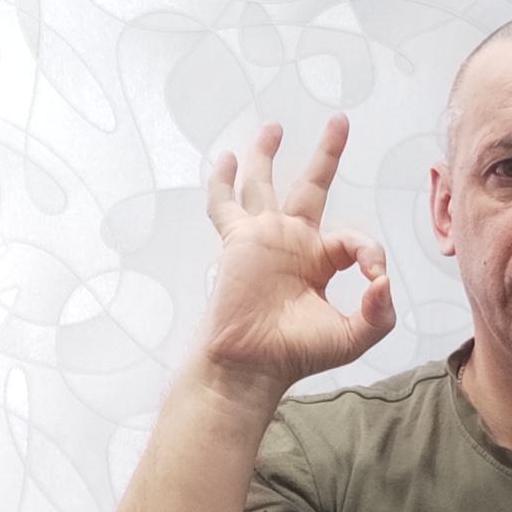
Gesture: ok